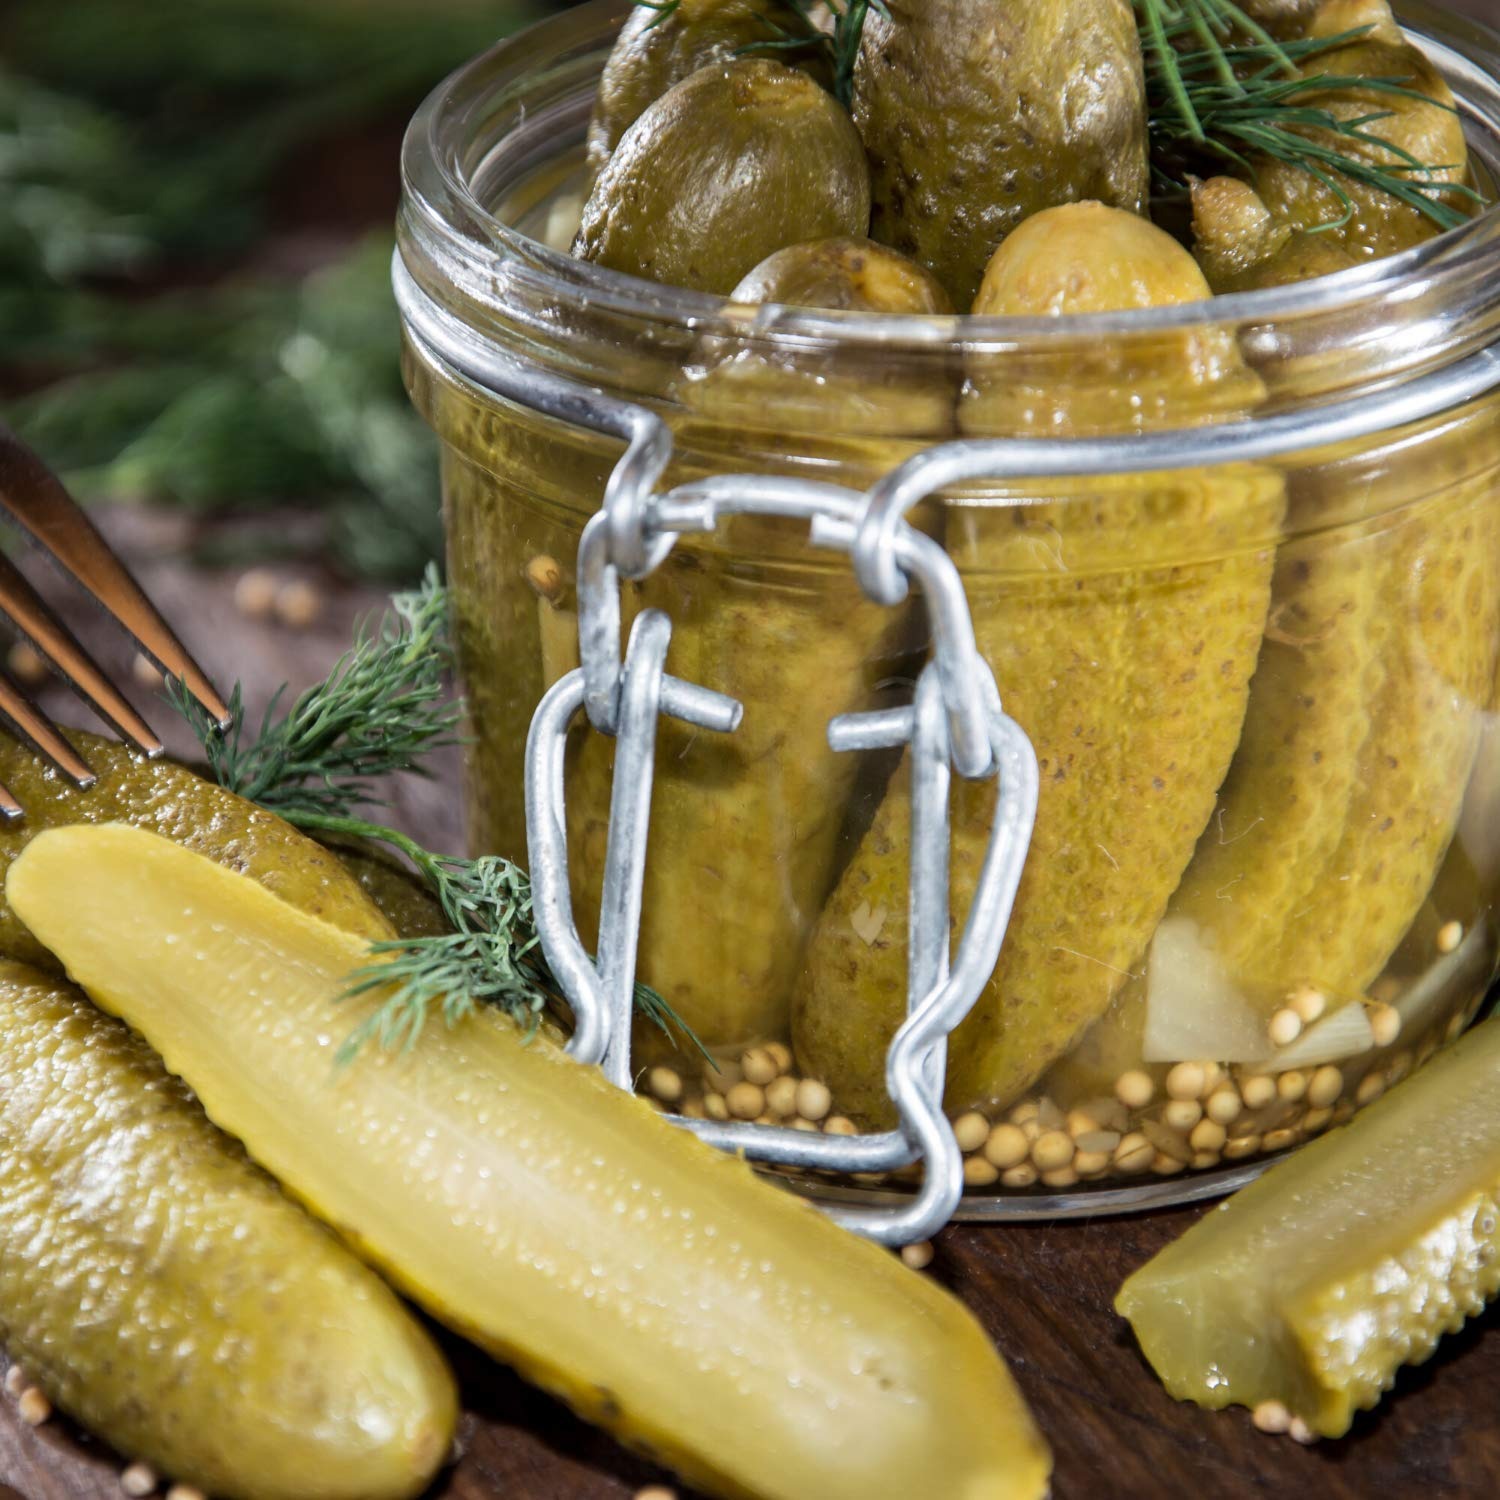
Item Name: Pickling Spice by It's Delish, 2 LBS Bulk Bag | Gourmet All Natural Blend of Pickling Spices and Herbs for Pickles and Canning
Bullet Point 1: PREMIUM Classic blend of high quality pickling spices, seeds and herbs
Bullet Point 2: VALUE SIZE Two Pounds (32 Oz) bulk bag Its Delish brand
Bullet Point 3: TASTE & HEALTH Boost you recipes with bold taste. Enjoy for all your pickling and canning needs.
Bullet Point 4: CLASSIC BLEND of Mustard Seed, Coriander, Bay Leaves, Dill Seed, Chiles, Allspice.
Bullet Point 5: QUALITY Certified Kosher OU Packaged in the USA 100% All Natural Shipped to you fresh!
Product Description: <p></p><b>Pickling Spice by Its Delish, 2 lbs Bulk</b> <p></p> Classic old fashioned style pickling spice and seasoning. Stock up with our premium blend of spices, herbs and seeds seasoning, pickling, and canning pickles, bread, butter, tomatoes, peppers, eggs and onions. Also great for meat, poultry, fish or vegetables. Bon Appetit! <p></p><b>About It's Delish!</b> <p></p>It's Delish was established in 1992 and is located in North Hollywood, California. It's Delish is a food manufacturer and distributor who produces over 500 gourmet food products including licorice, sour belts, taffies, caramels, Jordan almonds, chocolates, nuts, fruits, trail mixes, spices, and the spice blends. It's Delish also produces organics and all natural products. We give you the opportunity to order from the factory direct!<p></p>It’s Delish! prides itself on the four pillars that are at the foundation of everything we do.<p></p>Innovation Quality Value Service
Value: 32.0
Unit: Ounce

Price: 22.99